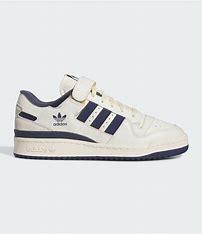
Brand: Adidas
Model: Forum 84